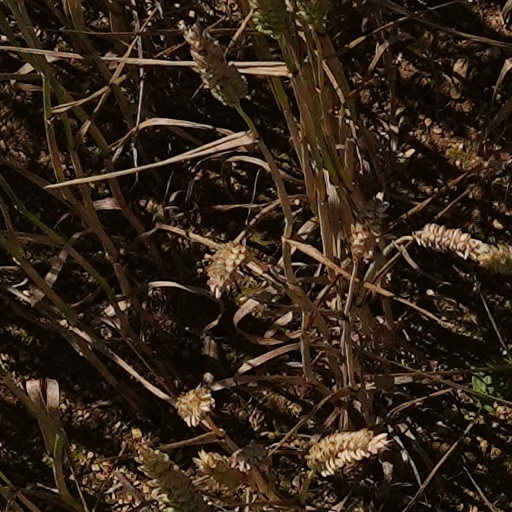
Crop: wheat